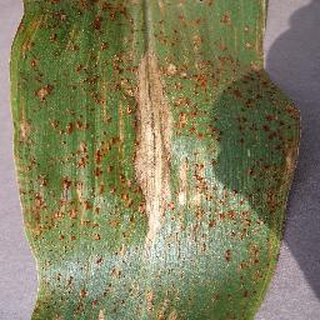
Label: corn_northern_leaf_blight